Henry Payne (artist)

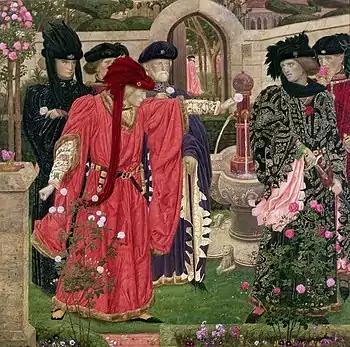
"Choosing the Red and White Roses in the Temple Garden" (1908–10), pen and watercolour, gouache, gold-leaf and oil.

Born in the King's Heath area of Birmingham, Payne studied under Edward R. Taylor at the Birmingham School of Art, where he was one of the students commissioned to paint a series of murals under Taylor's supervision for the redecoration of Birmingham Town Hall - the first "outward and visible sign of the rise to fame and importance of the Birmingham School".